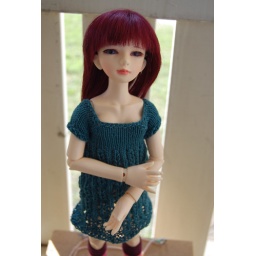
Primula in a knitted dress in petrol green cotton.